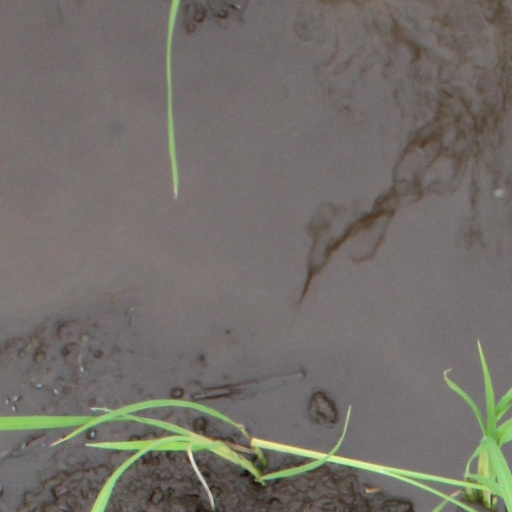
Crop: rice